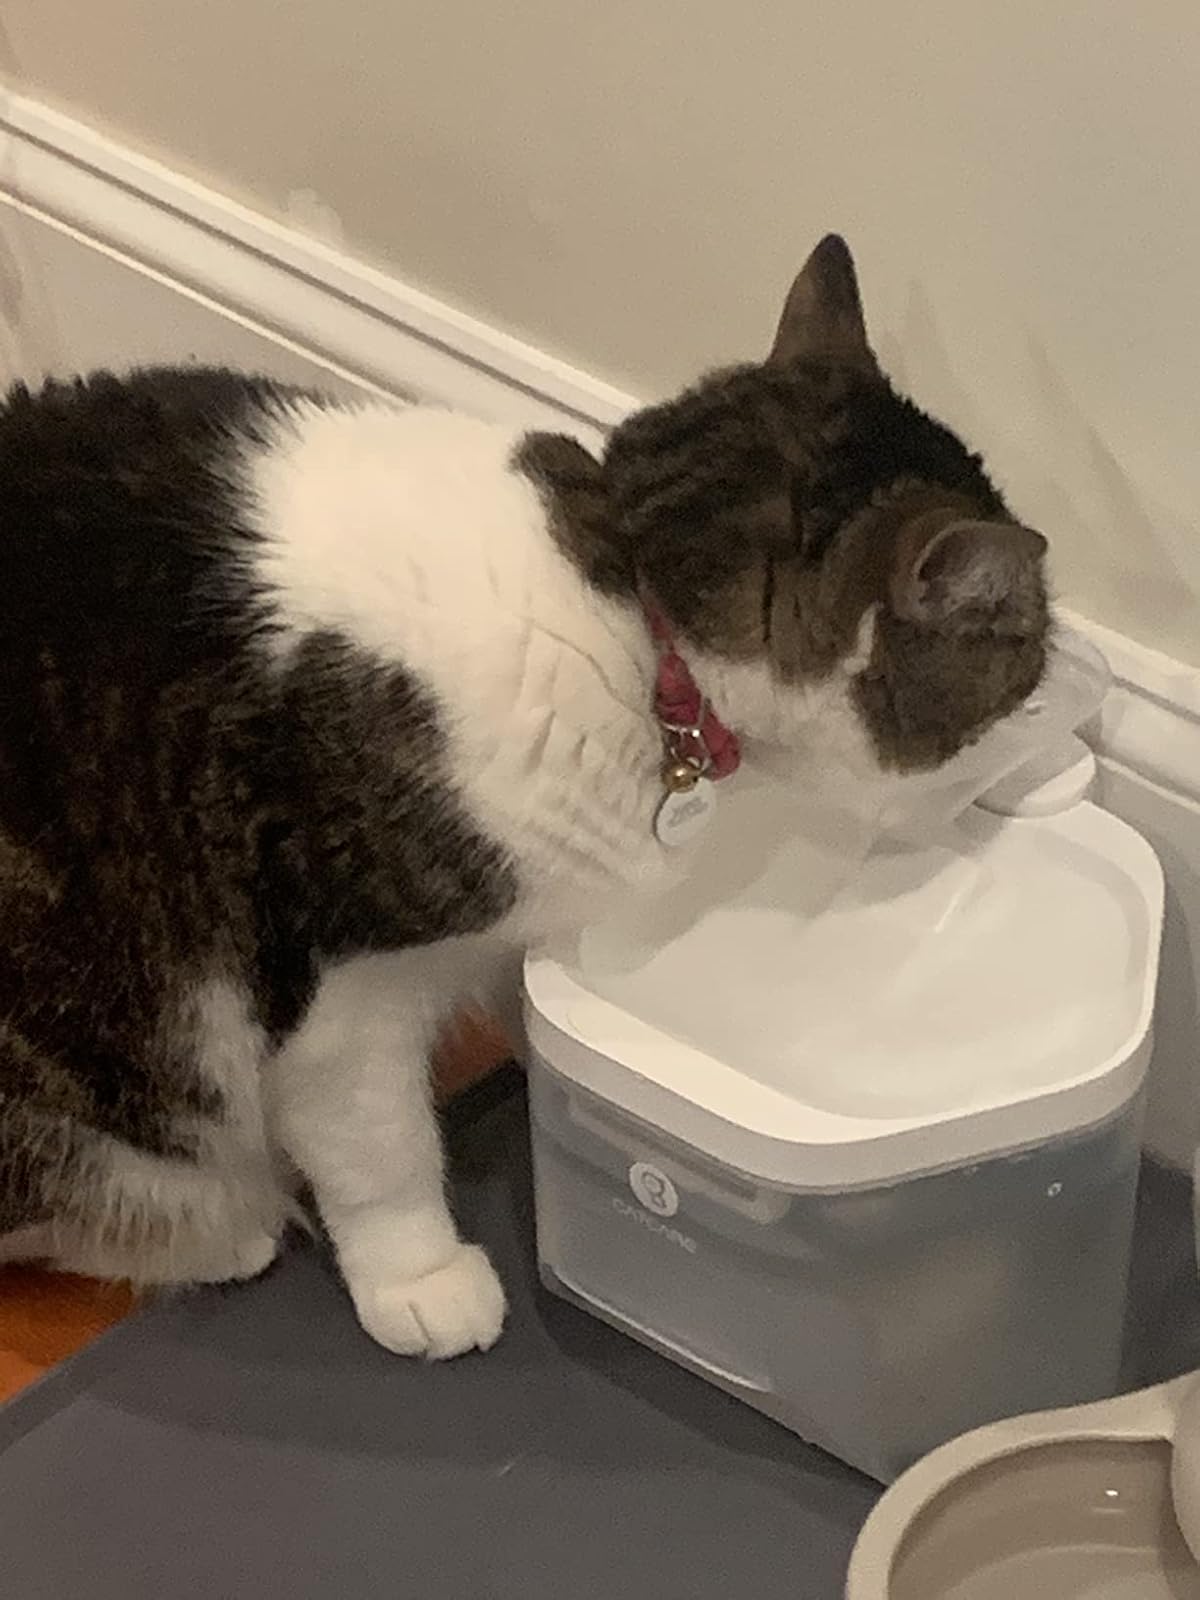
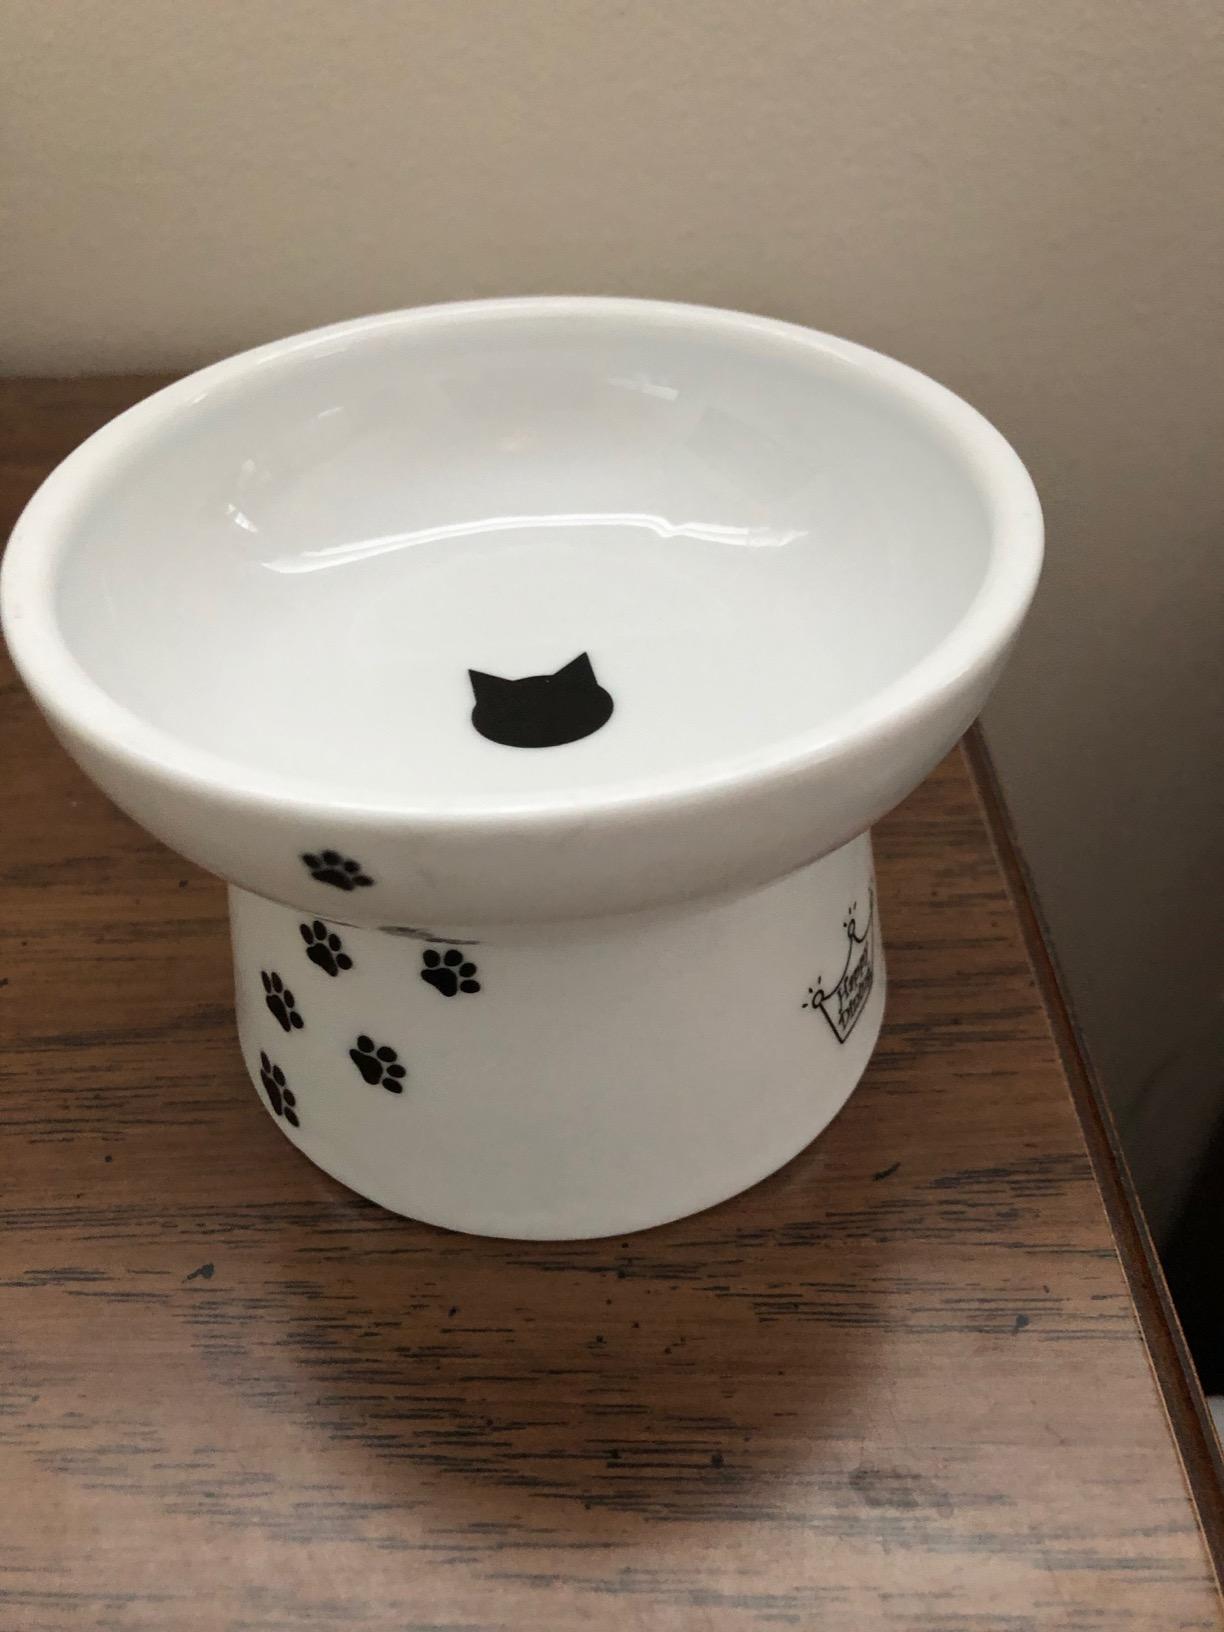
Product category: items_bowl
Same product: no